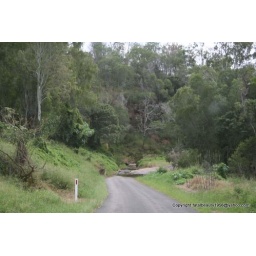
water over country road